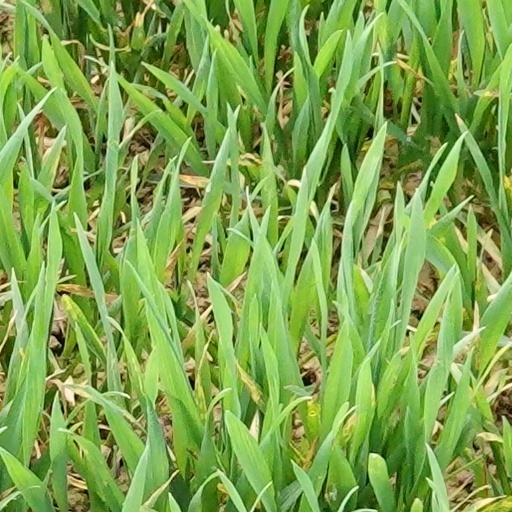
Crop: wheat